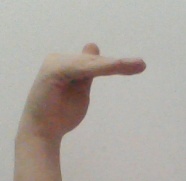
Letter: khaa